Sky position (RA, Dec in degrees): 169.618, 25.324
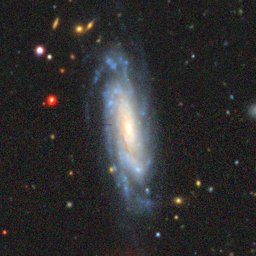
Galaxy morphology: Unbarred Tight Spiral Galaxies